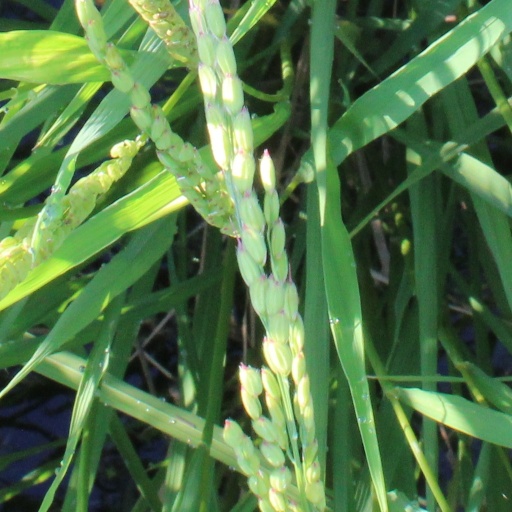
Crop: rice